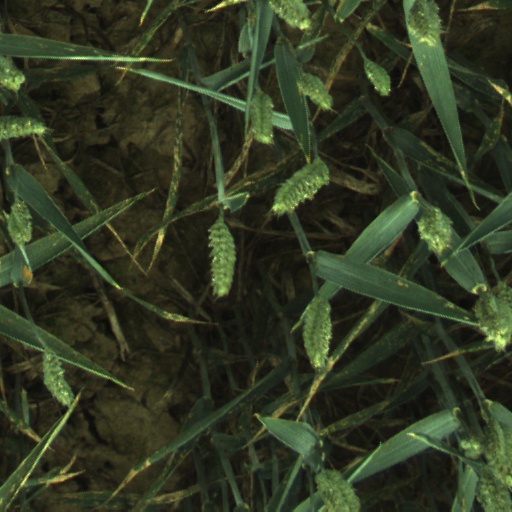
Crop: wheat